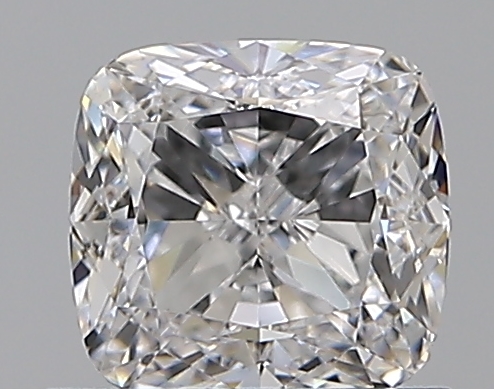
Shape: cushion
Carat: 0.9
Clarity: VVS1
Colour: D
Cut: EX
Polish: VG
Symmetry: VG
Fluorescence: N
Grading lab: GIA
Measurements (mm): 5.39 x 5.17 x 3.57